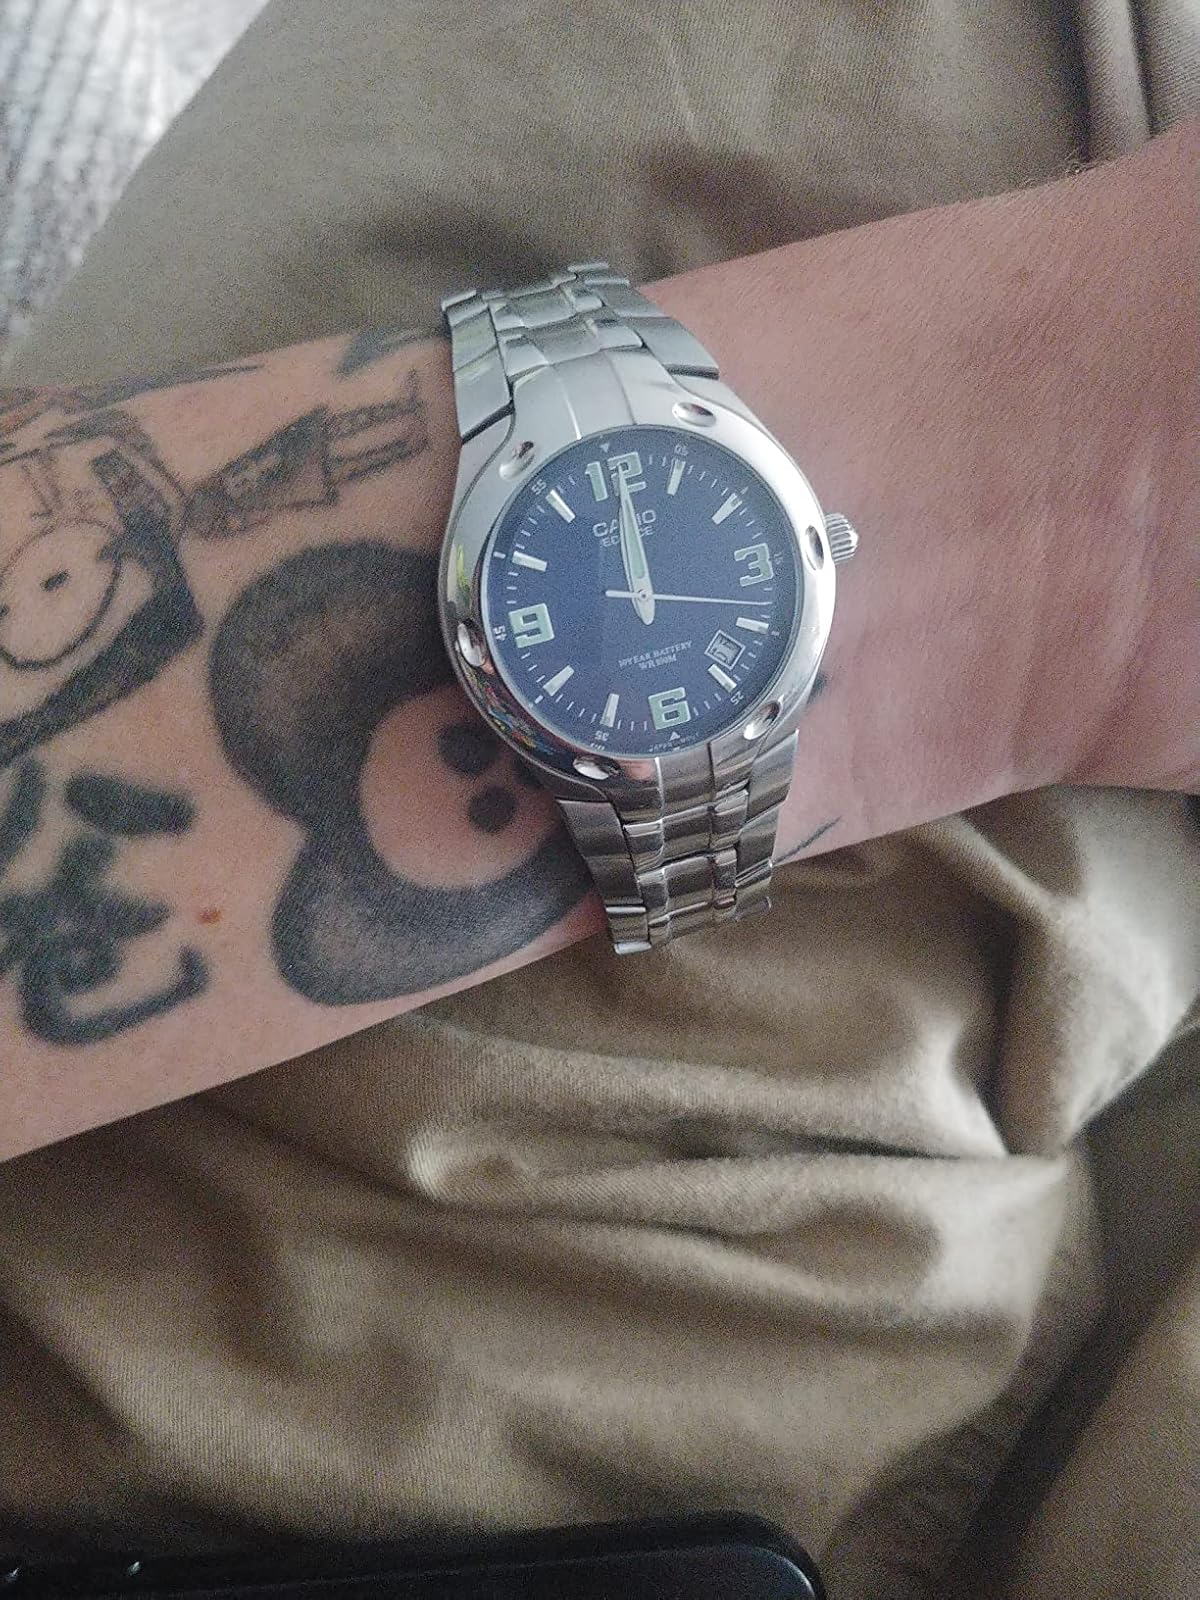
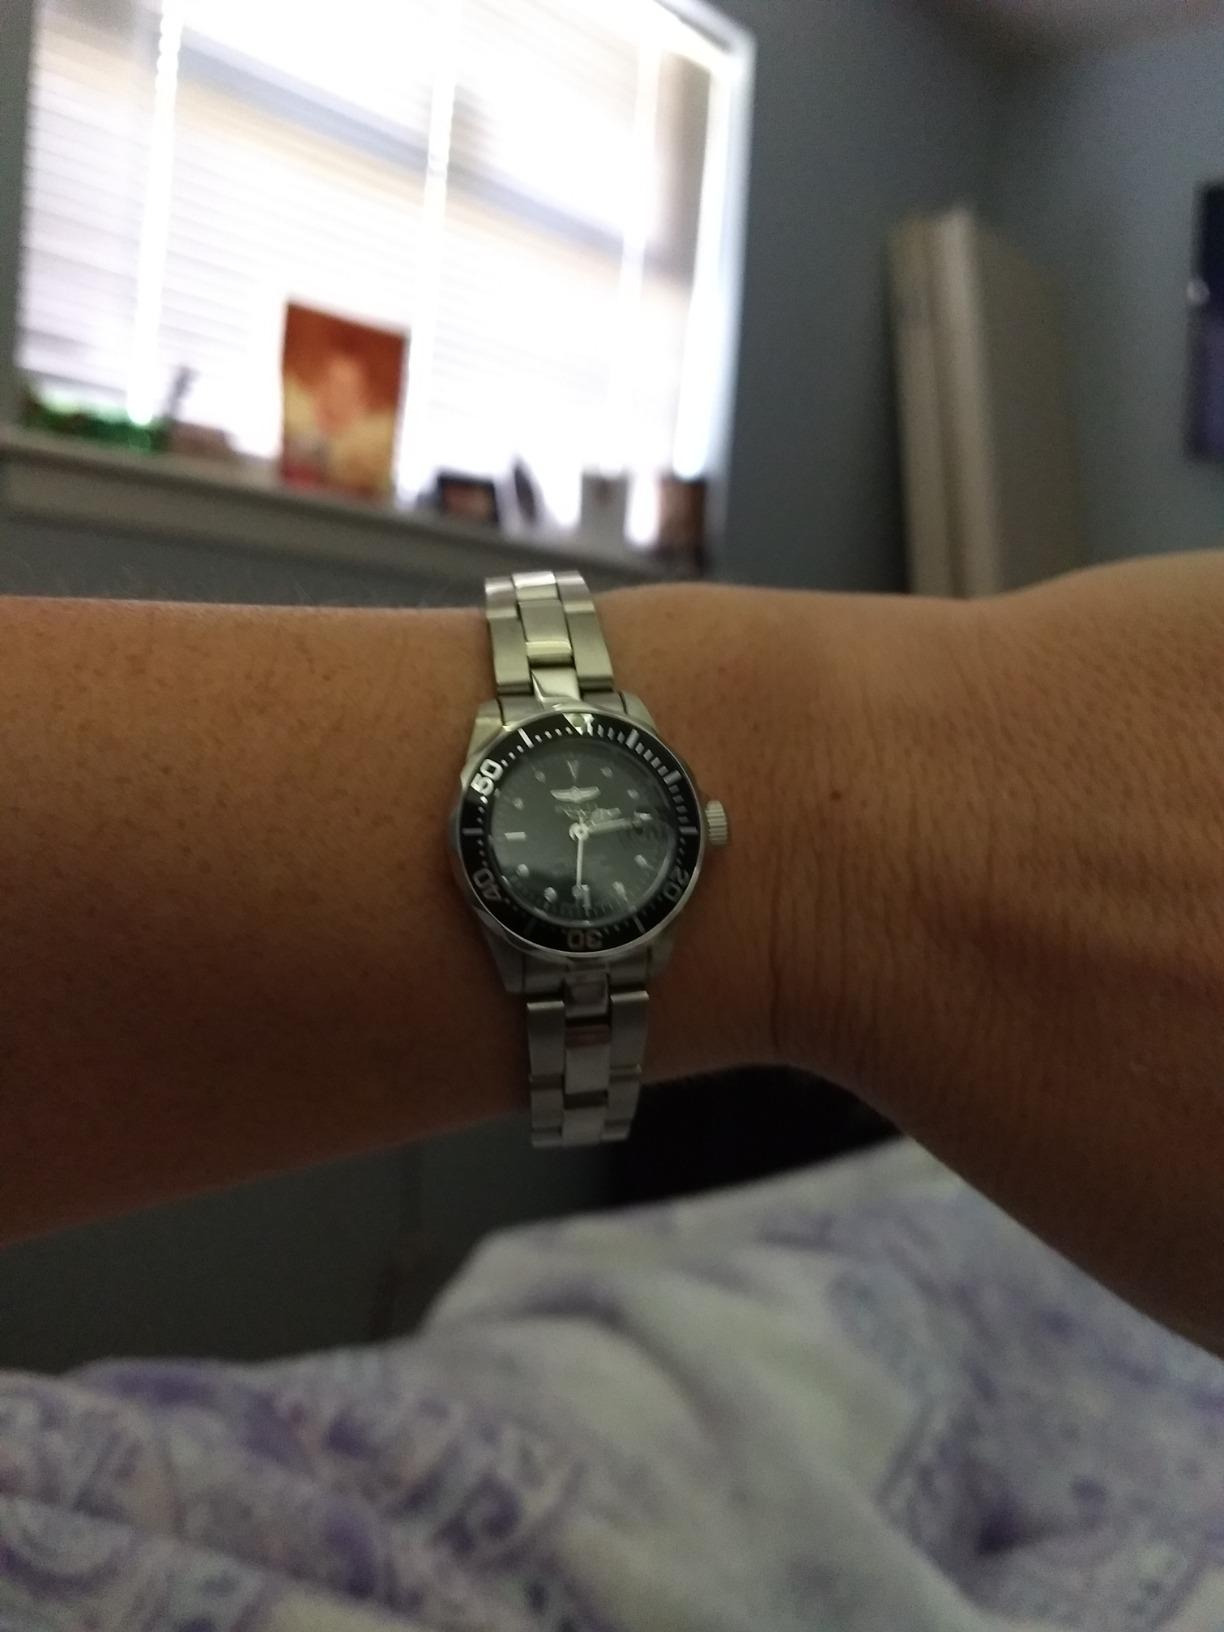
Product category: accessories_watch
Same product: no